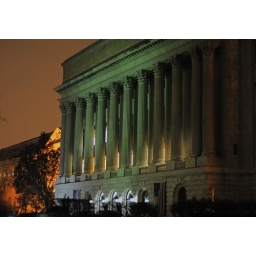
loved the sky against the lighted building